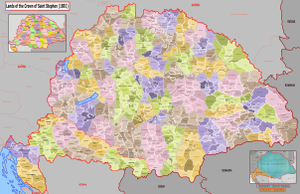
Carte administrative du Royaume de Hongrie (1891)
L'expression pays de la Couronne de saint Étienne désigne la partie hongroise de l'Autriche-Hongrie, formée par les deux royaumes, unis entre 1867 à 1918, de Hongrie et de Croatie-Slavonie. Ces deux royaumes sont liés par une union personnelle remontant au XIIᵉ siècle et réaffirmée par le compromis conclu en 1868 avec le trône impérial d'Autriche. Par ce compromis, François-Joseph de Habsbourg règne dans les « pays de la Couronne de saint Étienne » en qualité de roi de Hongrie, et sur la partie autrichienne en qualité d'empereur d'Autriche.
Le comitat, parfois désigné en français dans sa forme contemporaine par le terme de département, est la subdivision politique intermédiaire entre l'État et les localités en Hongrie. Au nombre de 19 aujourd'hui, mais de 64 jusqu'en 1918, on y ajoute traditionnellement Budapest, qui bénéficie cependant d'un statut particulier. Les comitats maillent le territoire hongrois de manière contigüe. En raison de la centralisation politico-administrative de la Hongrie, les compétences des collectivités comitales restent très limitées. Celles-ci concernent les services qui s'appliquent sur l'ensemble du territoire comital, les établissements scolaires secondaires, les établissements médicaux spécialisés ainsi qu'un rôle de coordination de l'aménagement du territoire. De plus, elles ne s'appliquent pas aux villes de droit comital qui disposent de leur propre conseil comital superposée au conseil local. Le comitat correspond au niveau NUTS 3 de la nomenclature d'unités territoriales statistiques européenne.